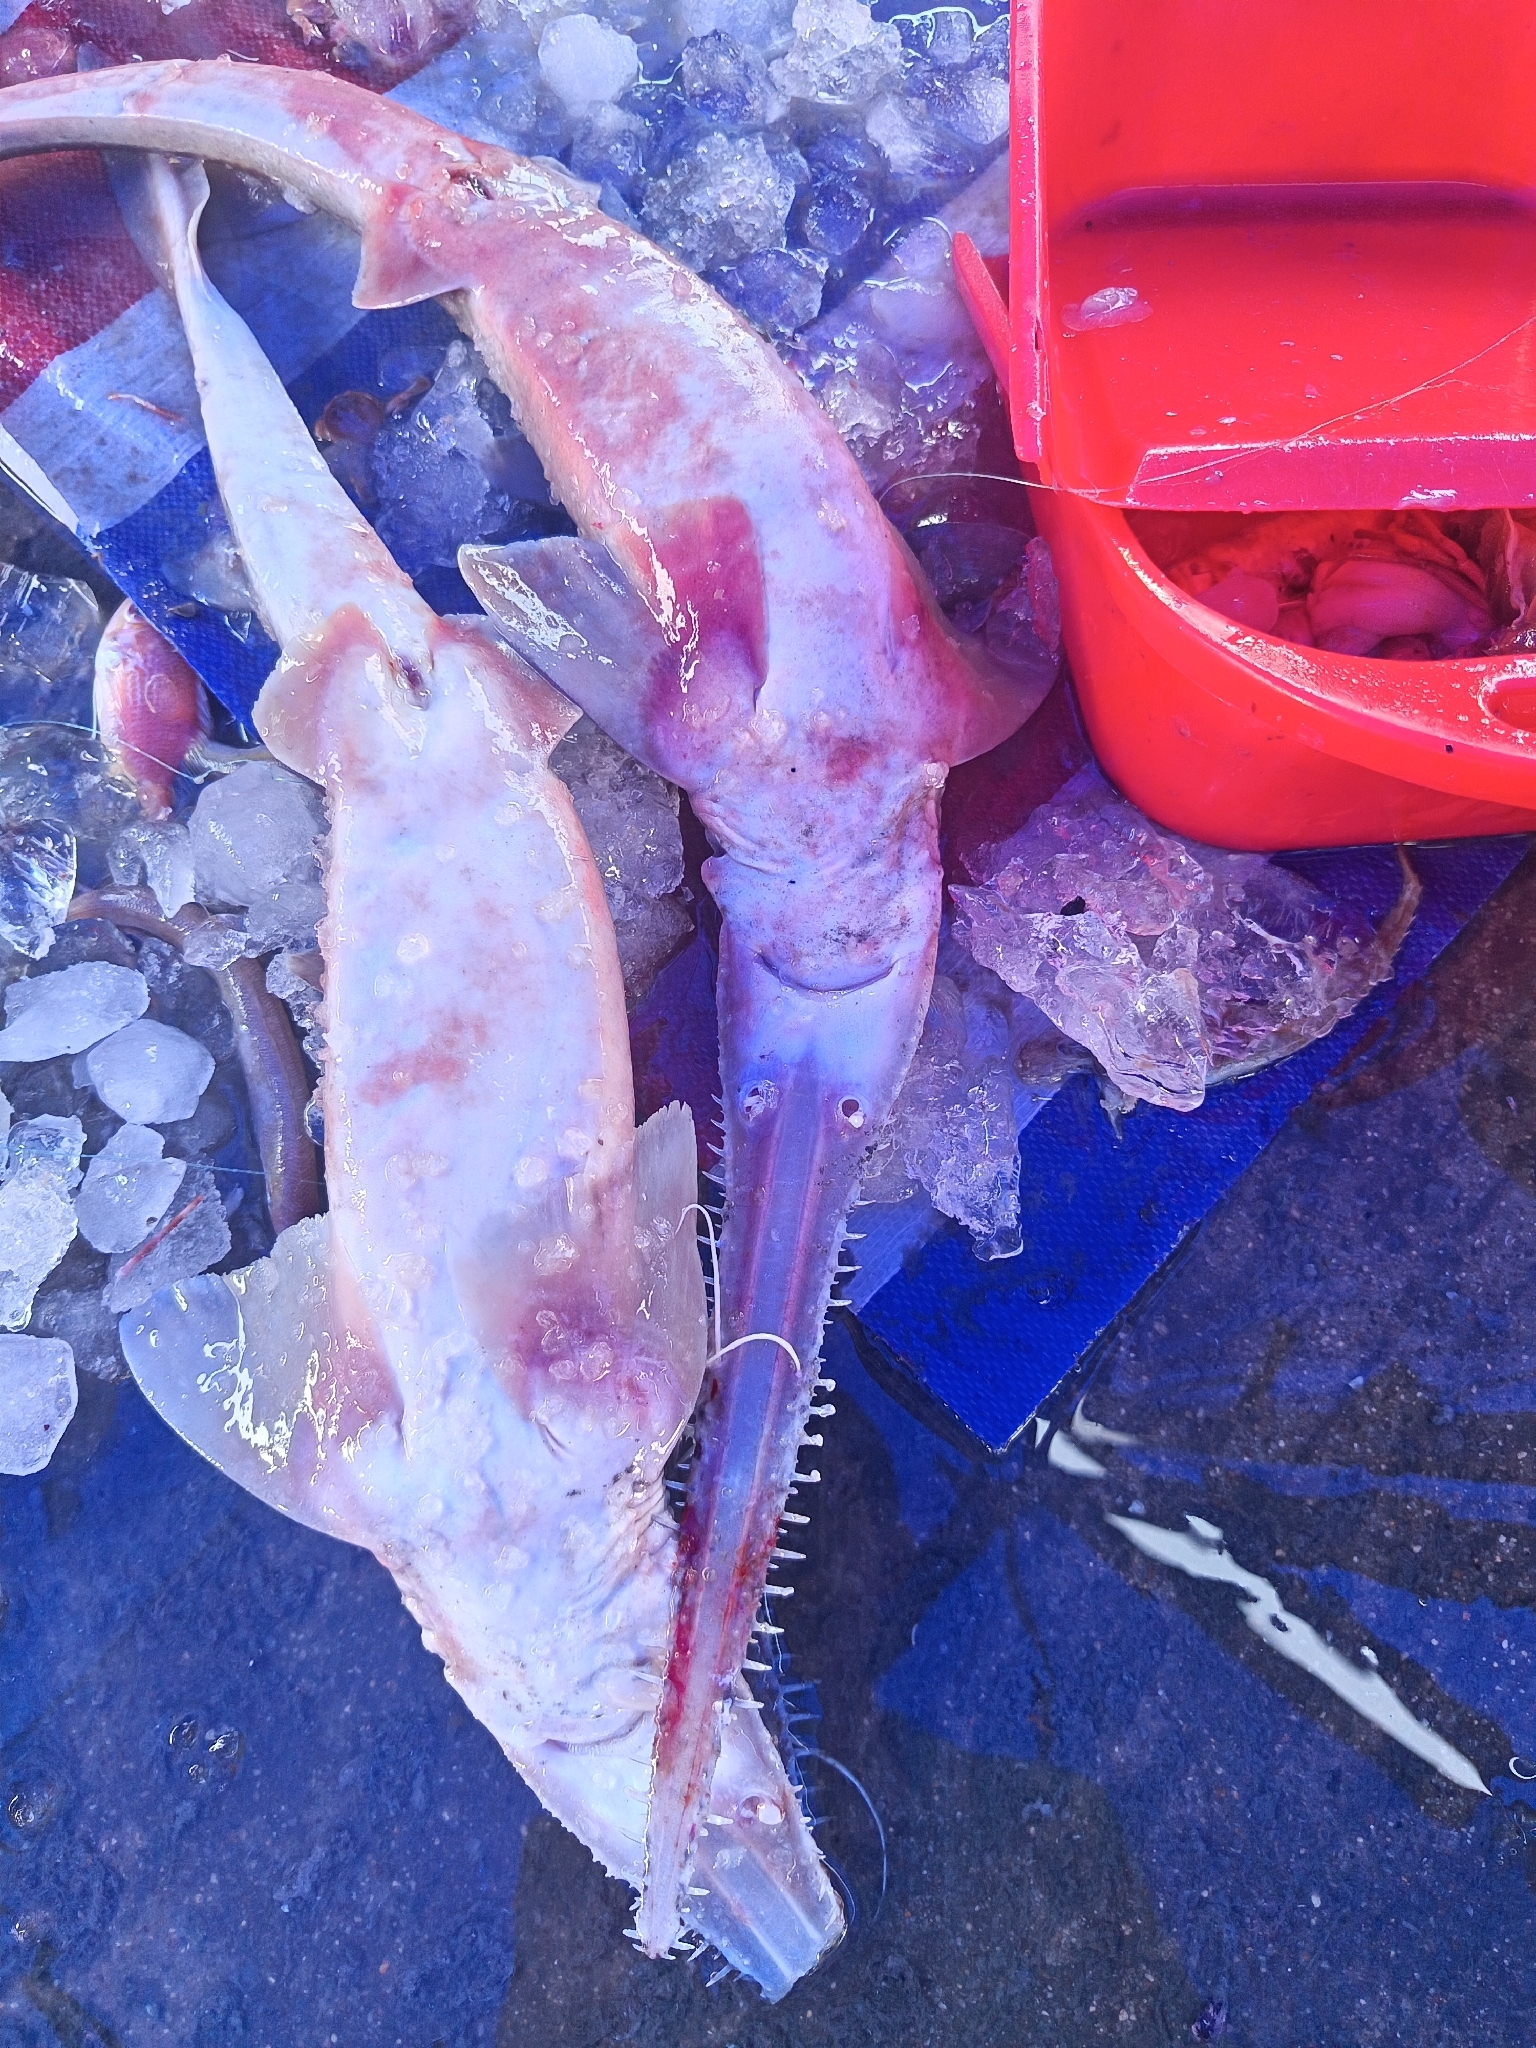
fish (species not among the labelled classes)